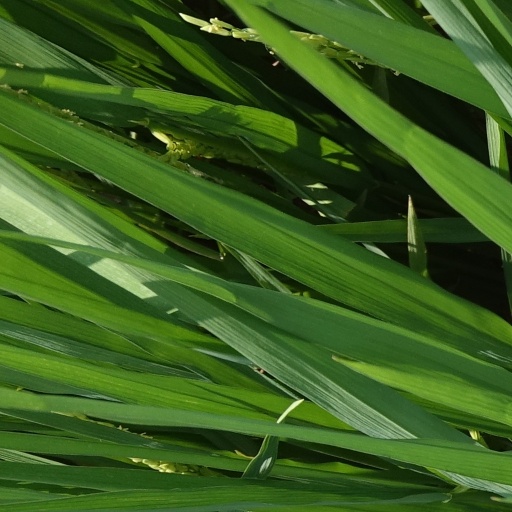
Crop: rice